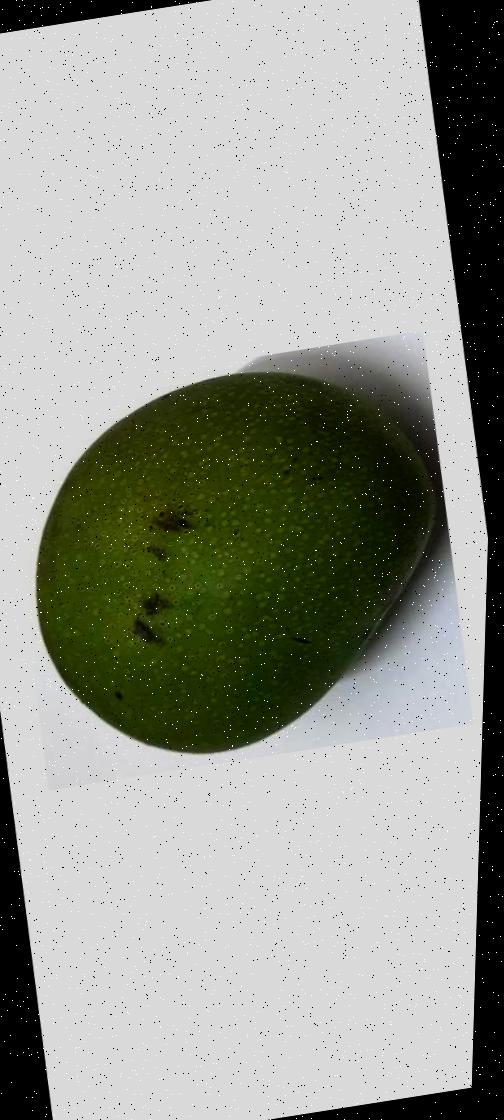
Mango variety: Ashshina Zhinuk